Duke's Mayonnaise

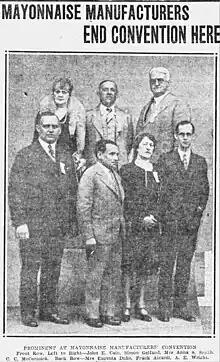
Eugenia Duke, back row, left, at Mayonnaise Manufacturers' Convention, Boston, MA 1928

Duke's Mayonnaise is a condiment created by Eugenia Duke in Greenville, South Carolina, in 1917.